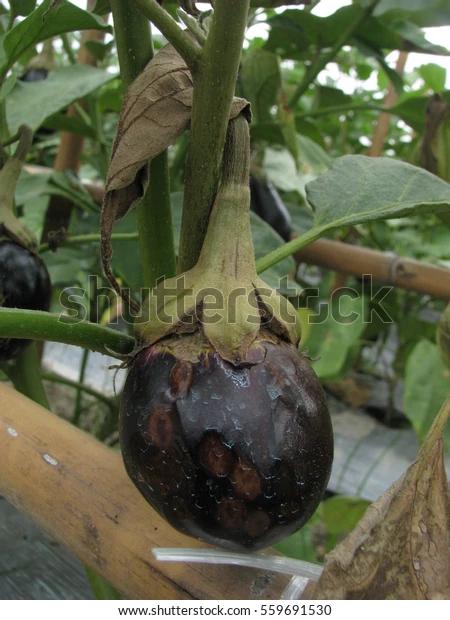
Plant: Eggplant
Disease: eggplant phomopsis fruit rot